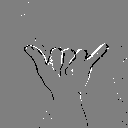
ASL letter: y